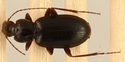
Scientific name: Calathus advena
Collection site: Rocky Mountains NEON (RMNP), plot RMNP_008